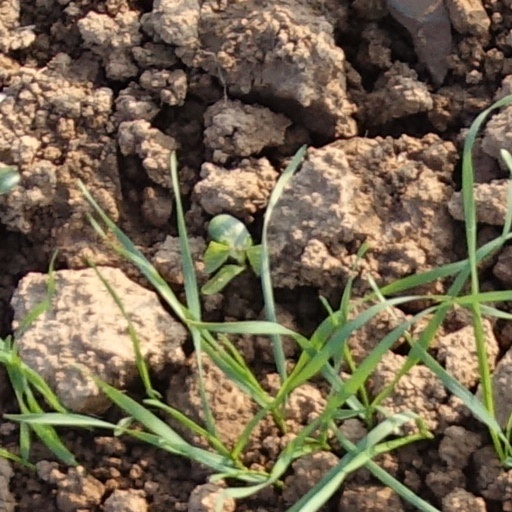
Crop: wheat